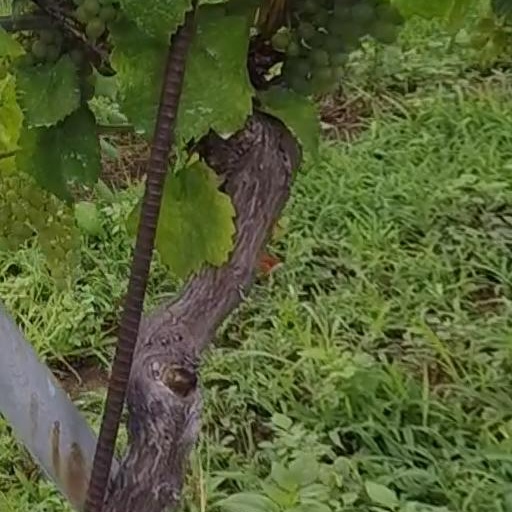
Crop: grape